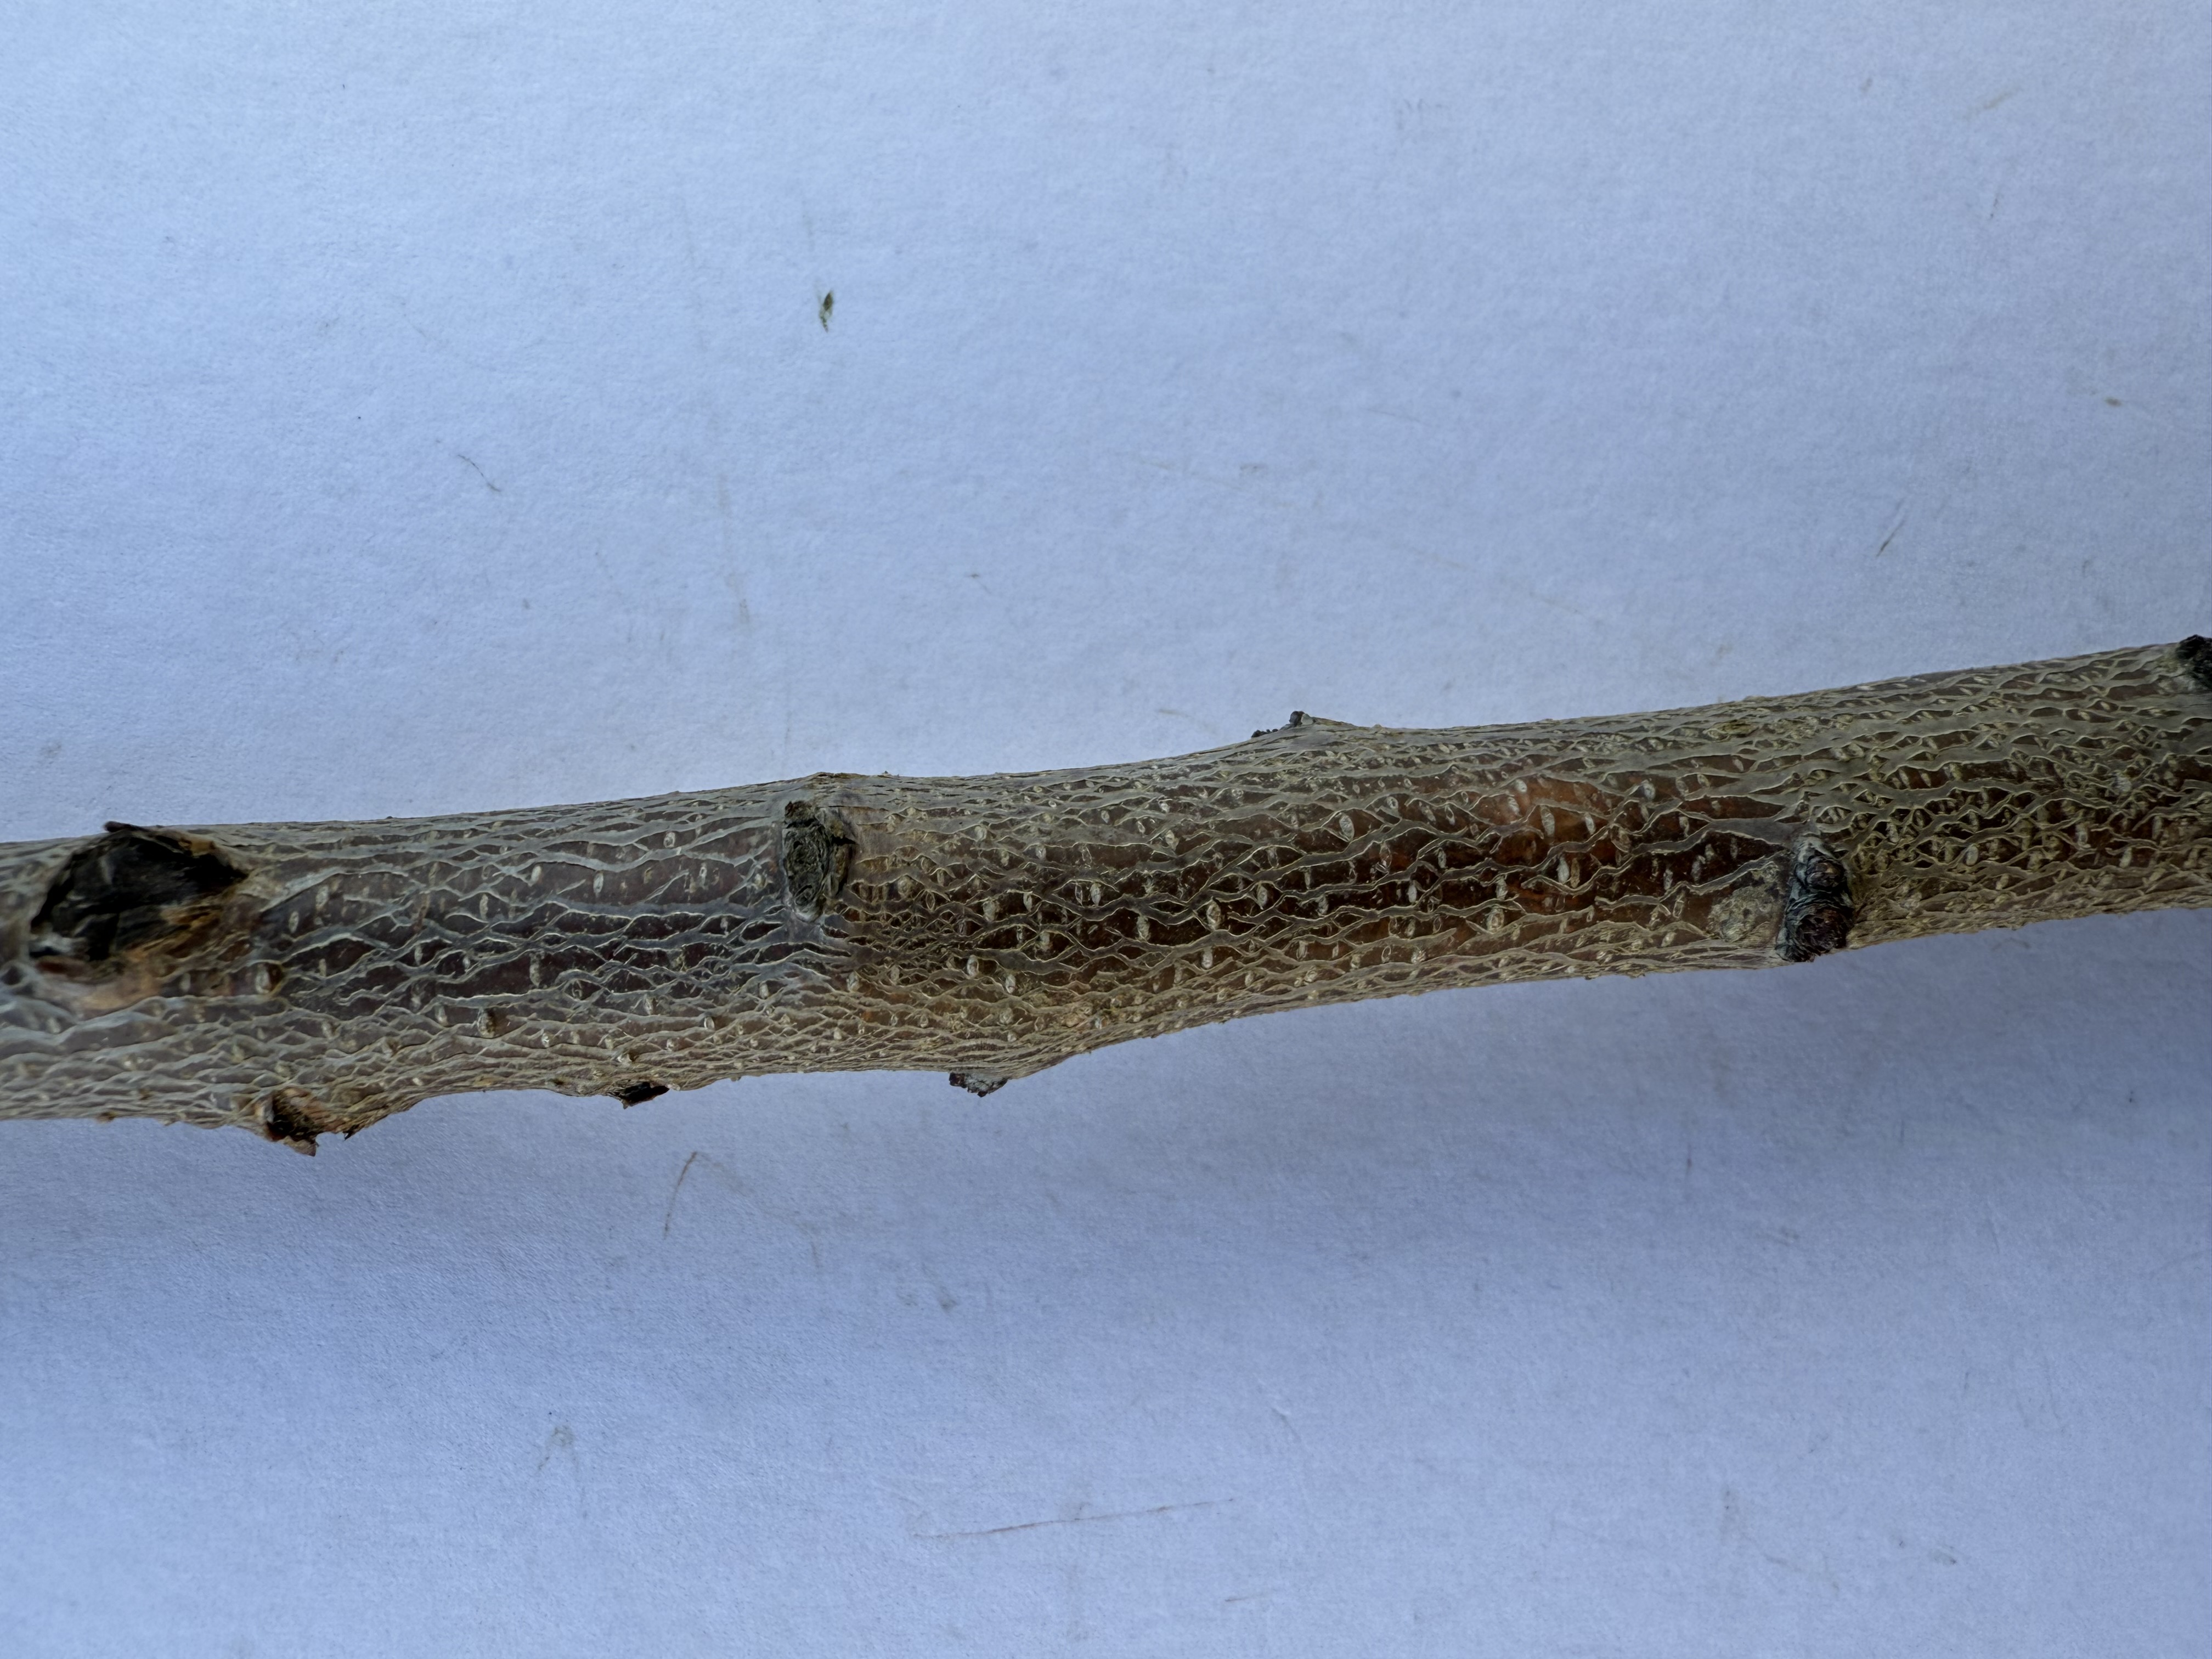
Variety: Sekerpare Apricot